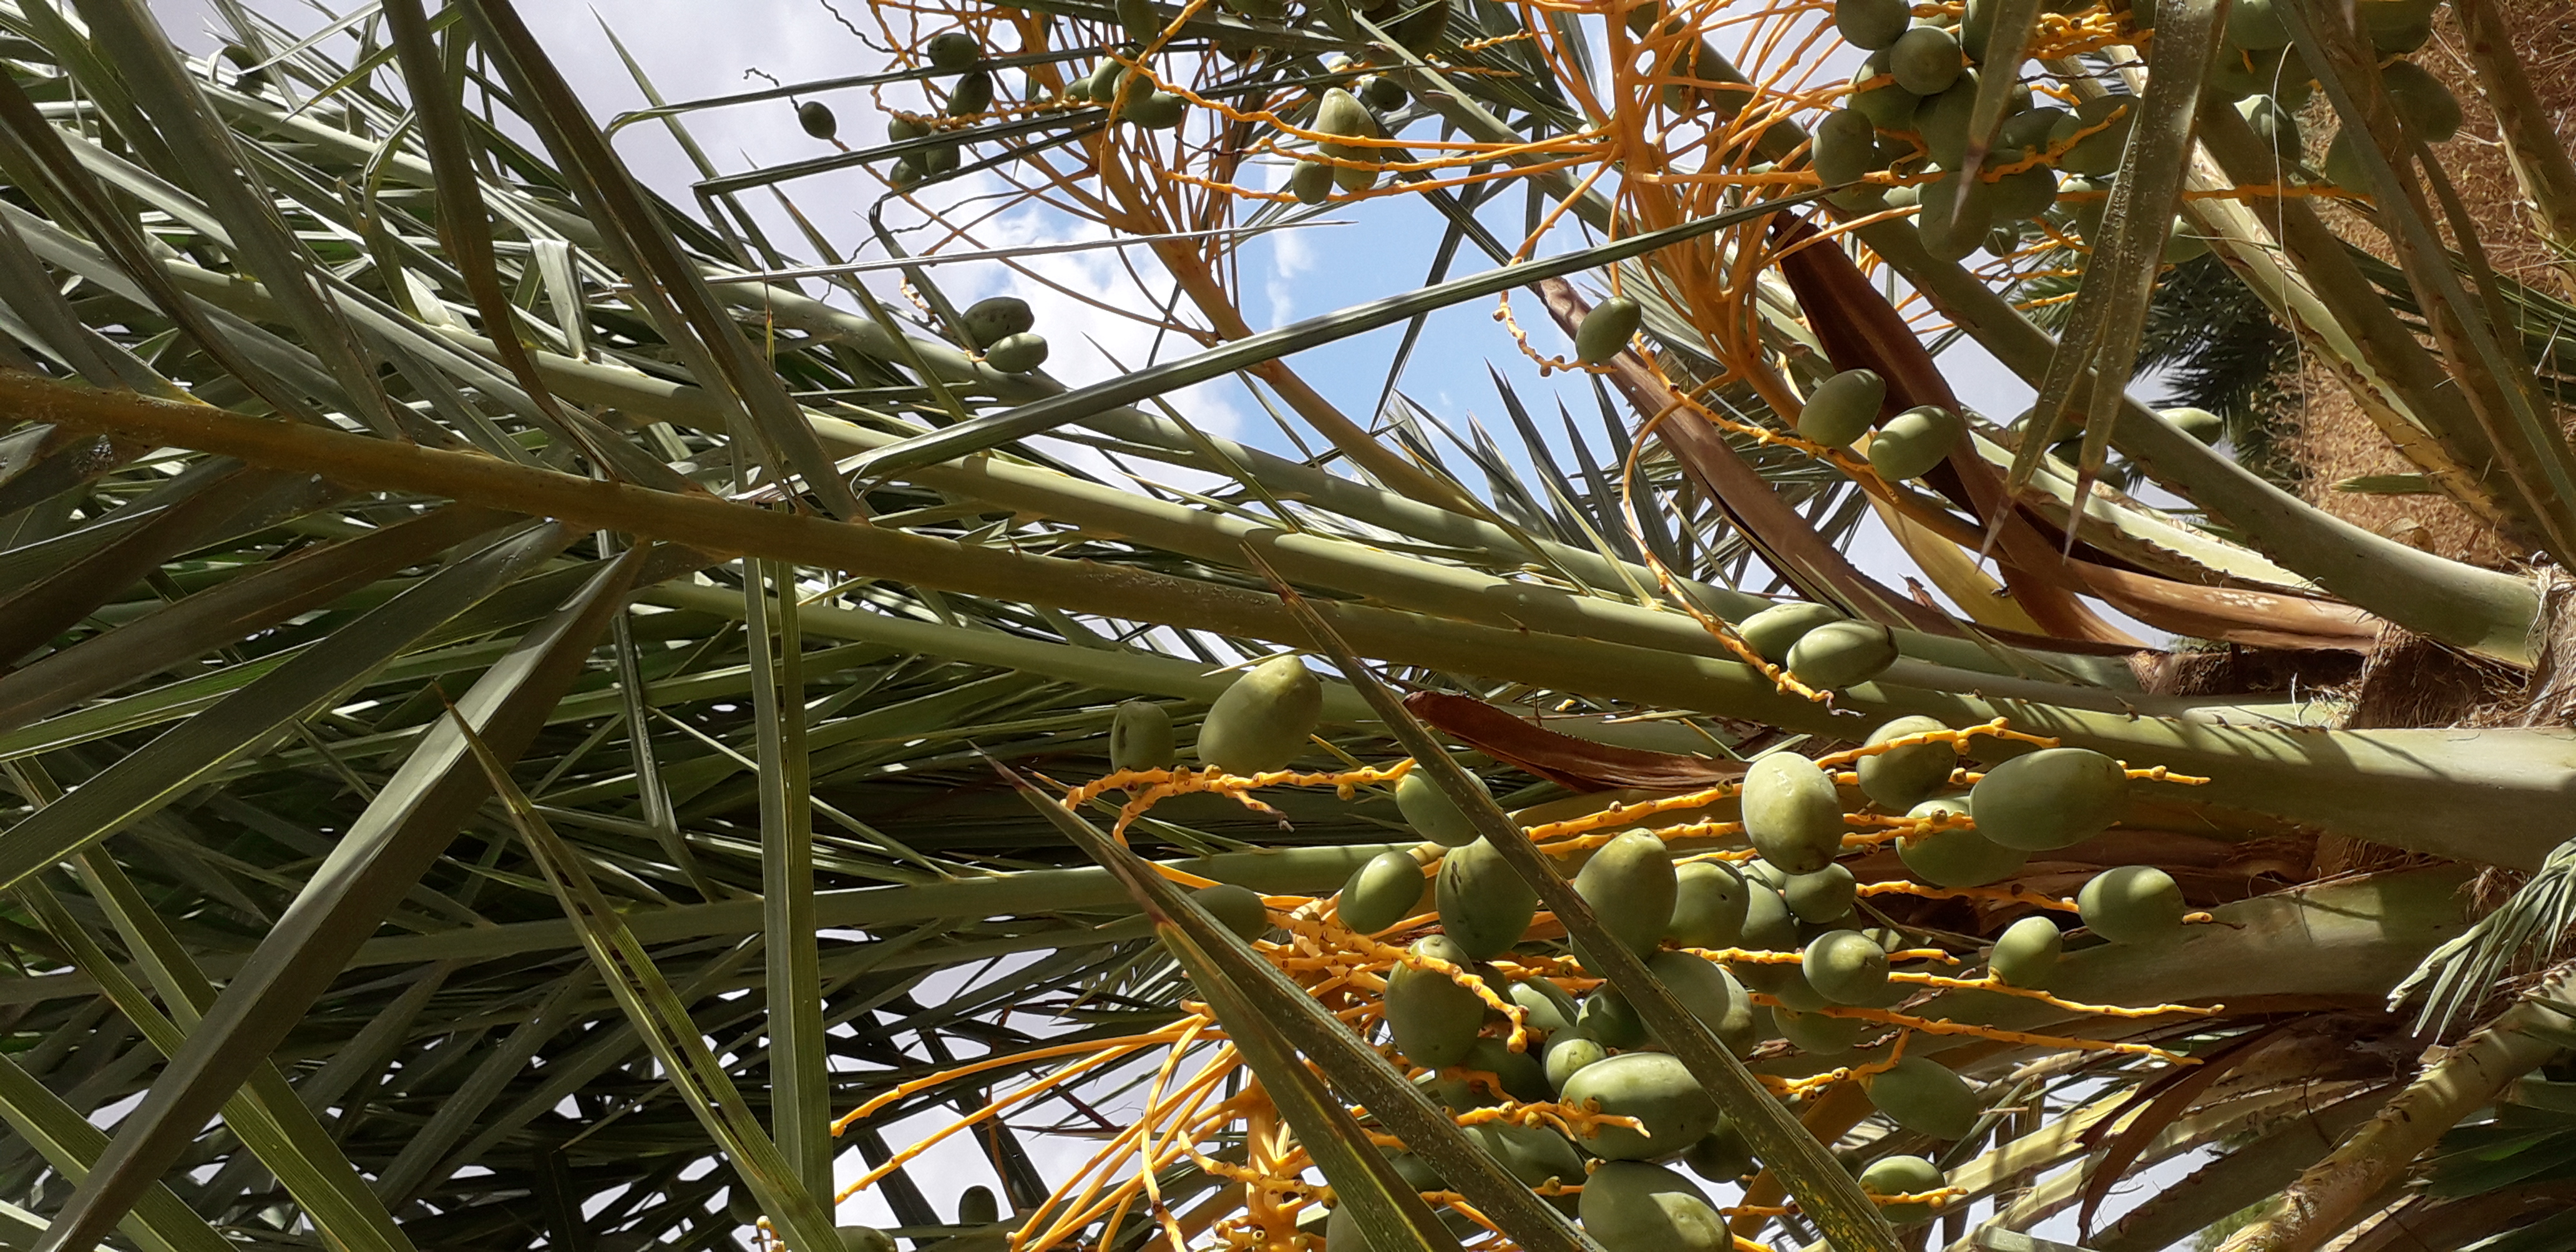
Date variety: Boumajhoul